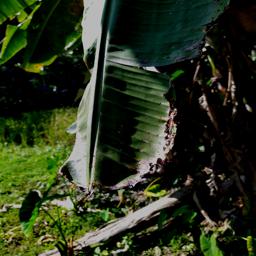
Label: JAHAJI LEAF